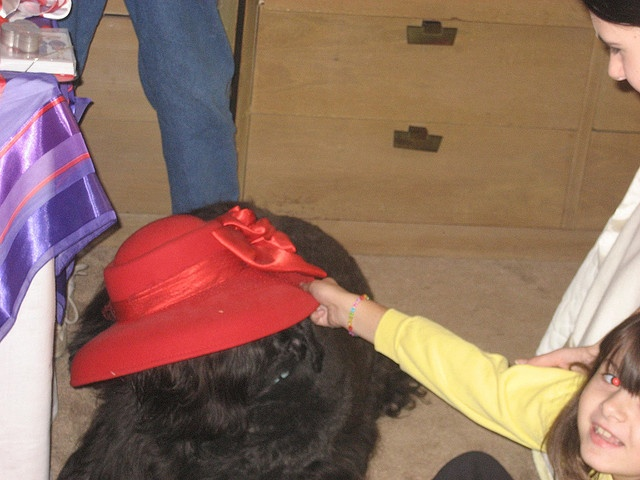
A young girl puts a hat on a large dog.
A girl putting a red hat onto a black dog.
The young girl puts a silly red hat on her dog's head.
a dog on the ground with a young person holding a hat on its head
A lady and a child trying hats on the family pet.